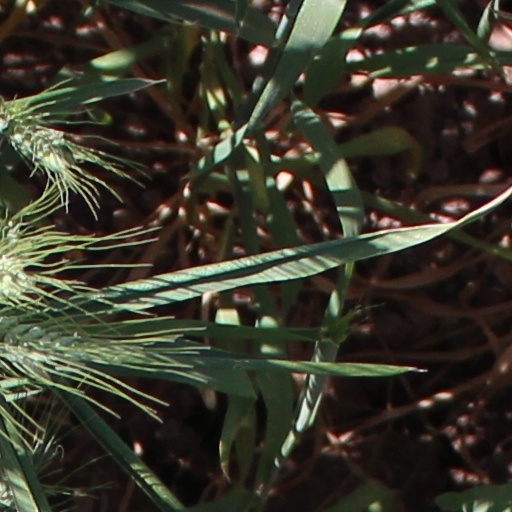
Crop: wheat